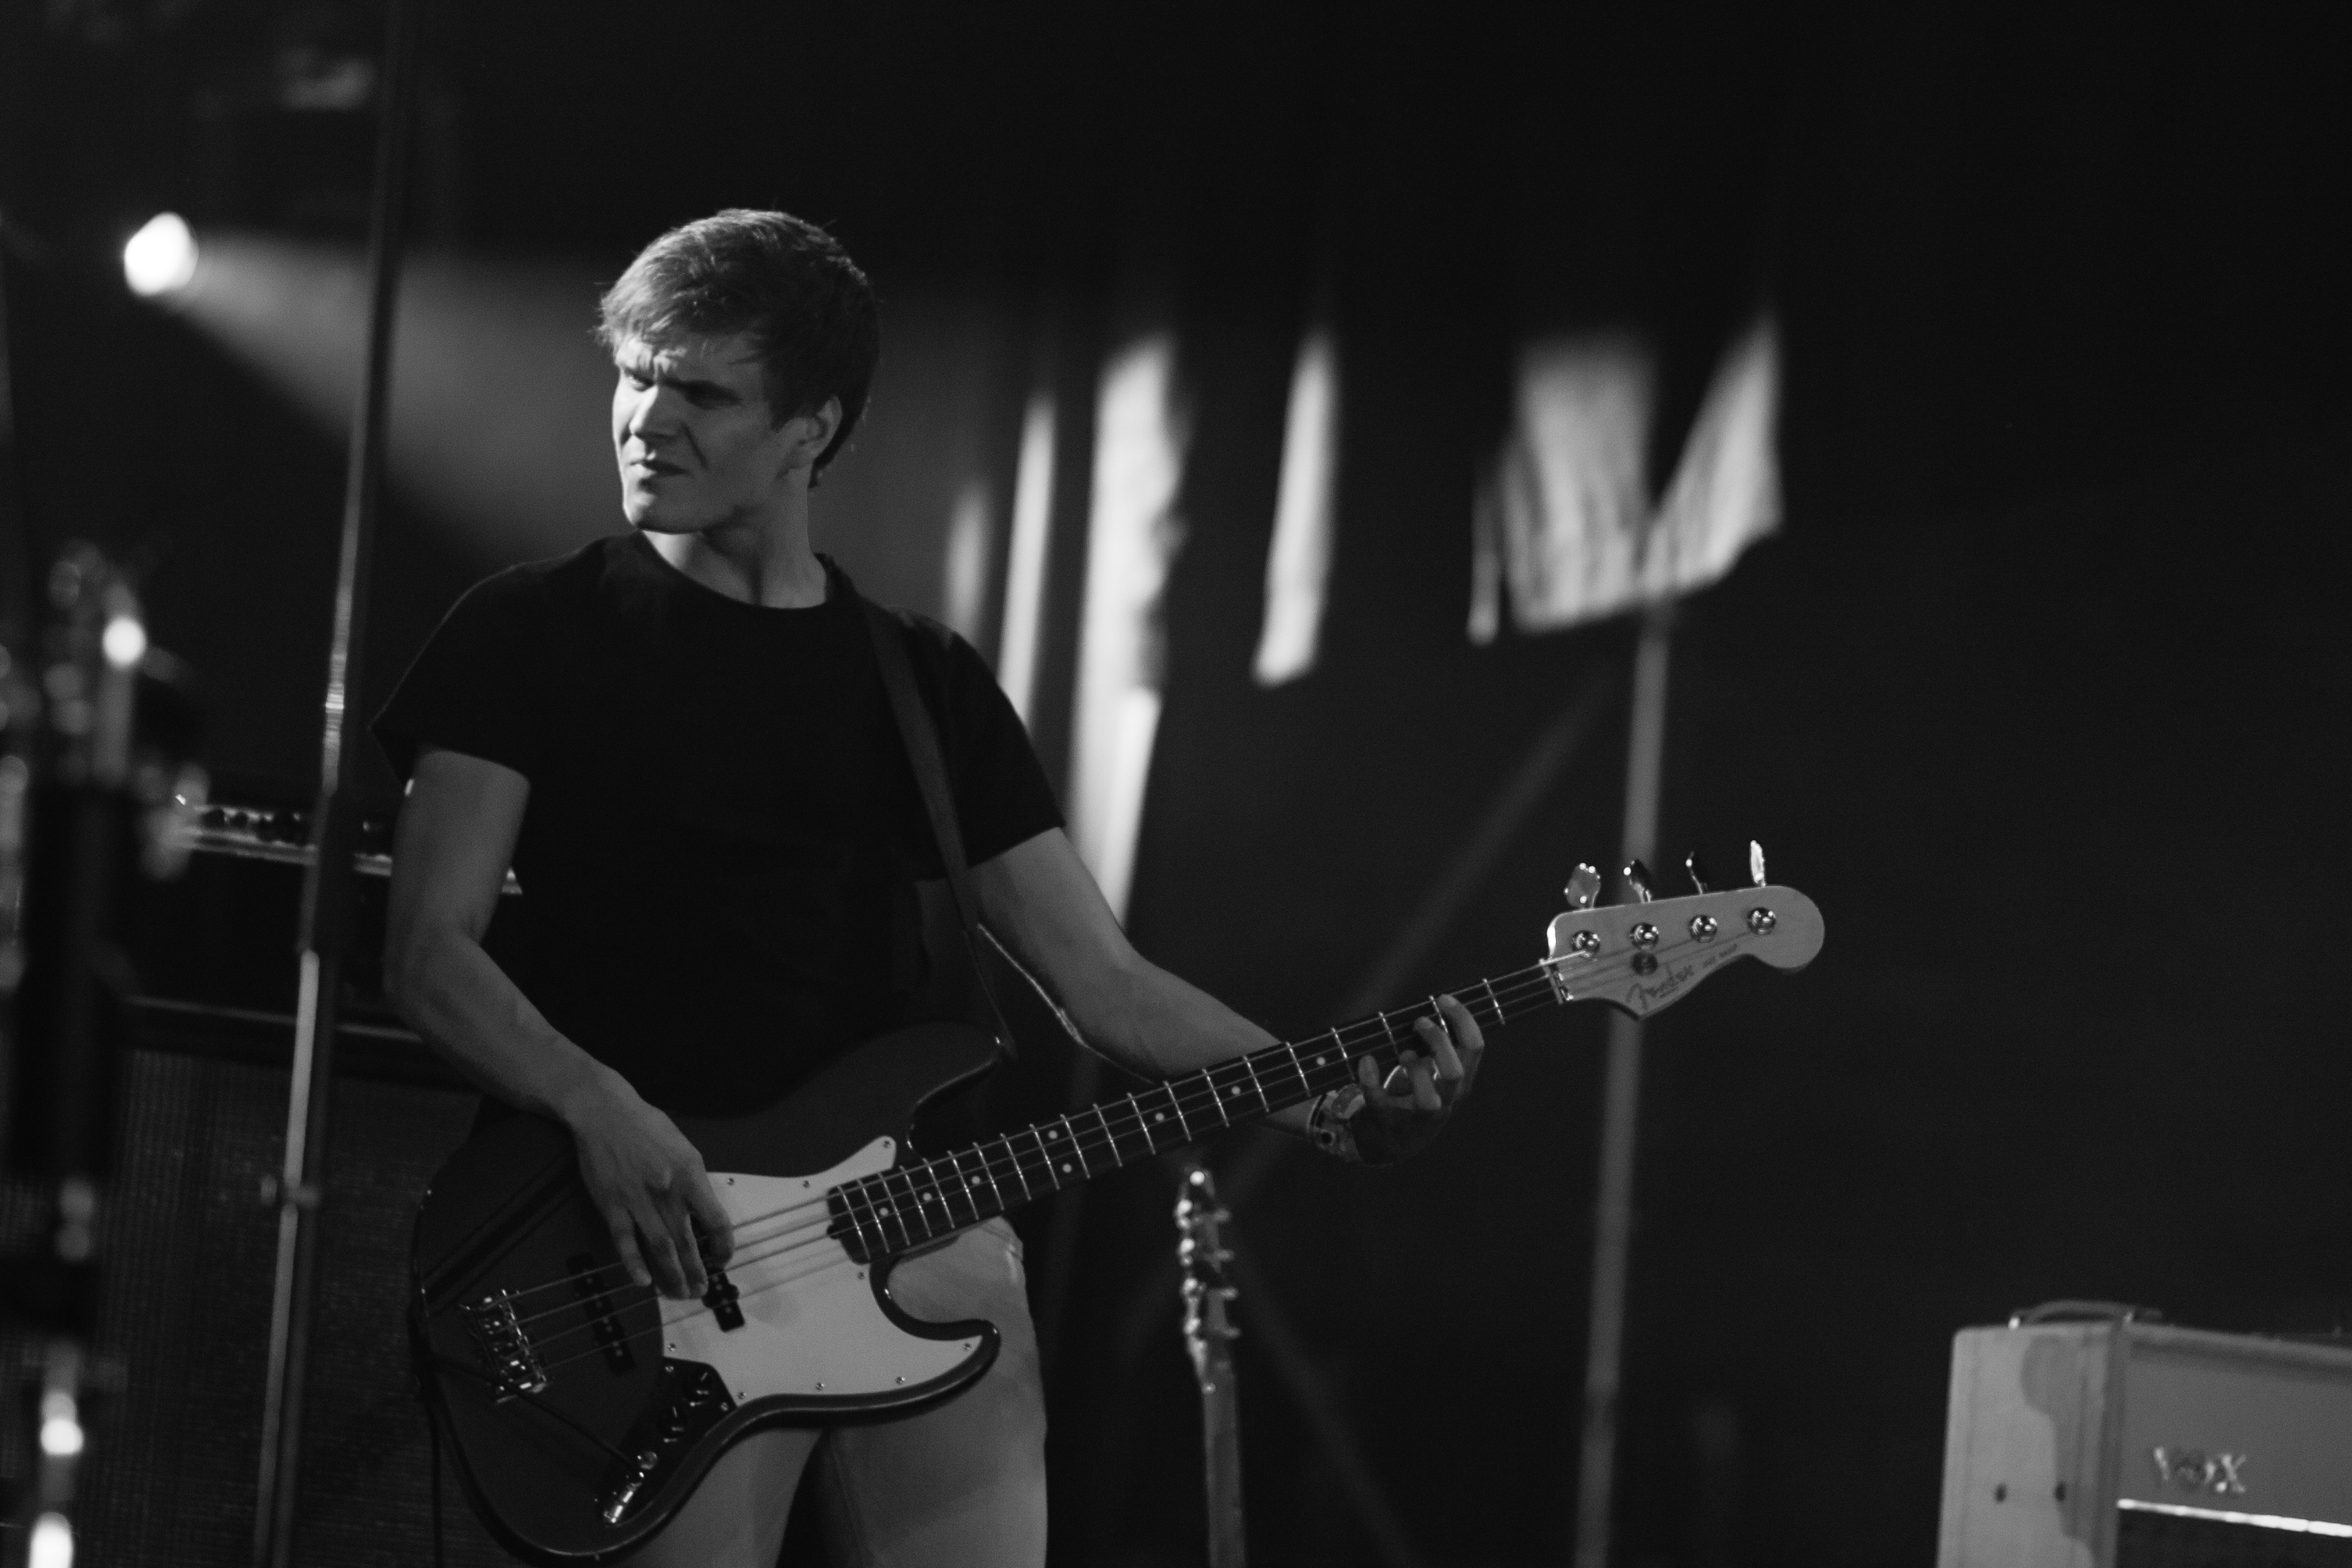
music, black and white, guitar, concert, band, live, canon, musician, black, monochrome, performance art, festival, 40d, gig, stage, 2012, dour, willow, performance, bassist, singing, guitarist, drums, drummer, bass guitar, entertainment, performing arts, singer songwriter, rock concert, monochrome photography, plucked string instruments